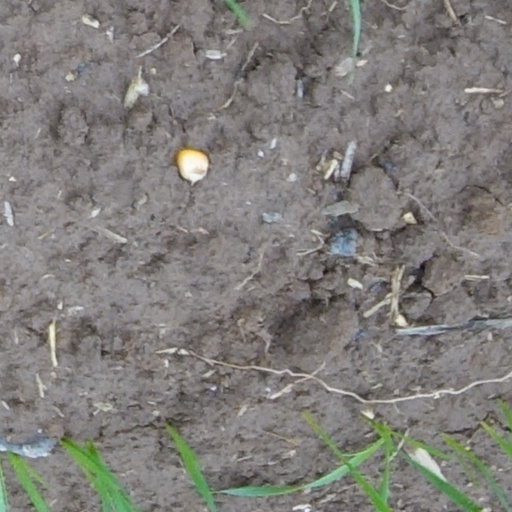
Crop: wheat